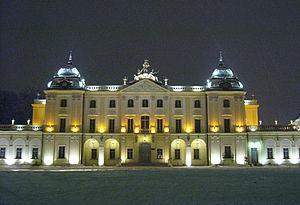
Jan Klemens Branicki de Gryf, hetman de la Couronne, voïvode de Cracovie, castellan de Cracovie, propriétaire de douze villes, deux cent cinquante sept villages et dix-sept palais, fut le plus riche et le plus puissant aristocrat polonais de son temps.
Białystok, parfois appelée en français Bialistock, est la plus grande ville du nord-est de la Pologne et le chef-lieu de la voïvodie de Podlasie, du powiat de Białystok et du powiat-ville de Białystok. Elle est située près des frontières biélorusse et lituanienne. 11ᵉ ville de Pologne par sa population ainsi que la plus peuplée du nord-est de la Pologne, elle comptait 297 356 habitants en 2012. C'est une ville industrielle.